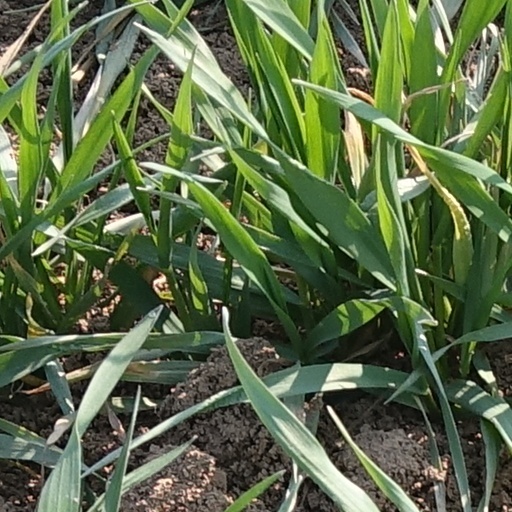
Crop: wheat